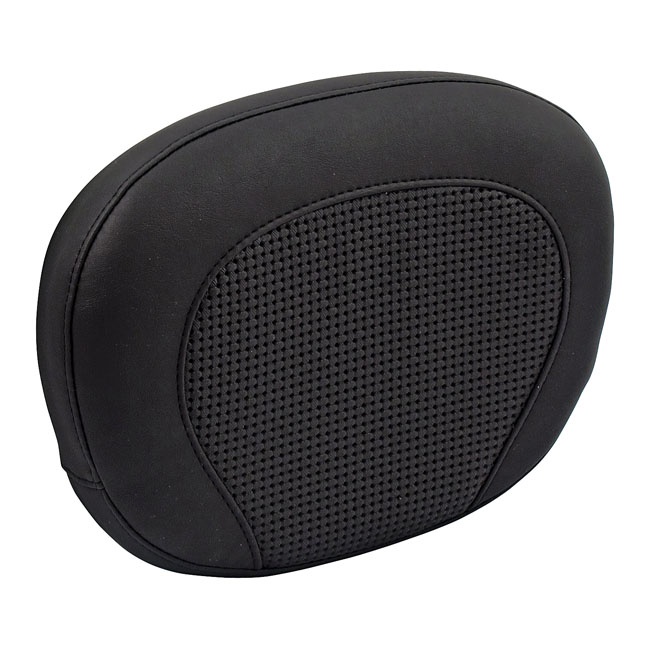
Mustang, sissy bar back pad. Black. Textured - 97-23 FLT/ Touring
Textured stitch pattern. 12" (30.5cm) wide x 9" (22.9cm) high.
Brand: MUSTANG
Category: Vehicles & Parts > Vehicle Parts & Accessories > Vehicle Safety & Security > Off-Road & Motor Sports Vehicle Protective Gear > ATV & UTV Bar Pads